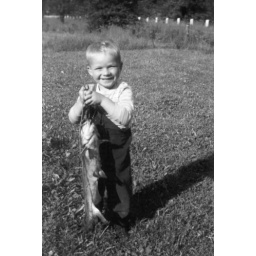
Curt Shields with big catfish abt 1949 in front yeard at our new house at Alice Brixner's